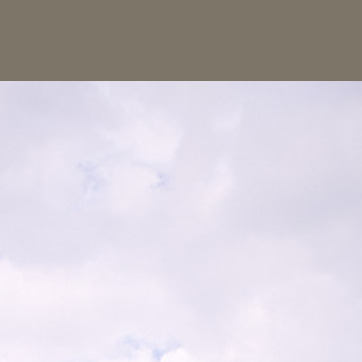
Material: sky